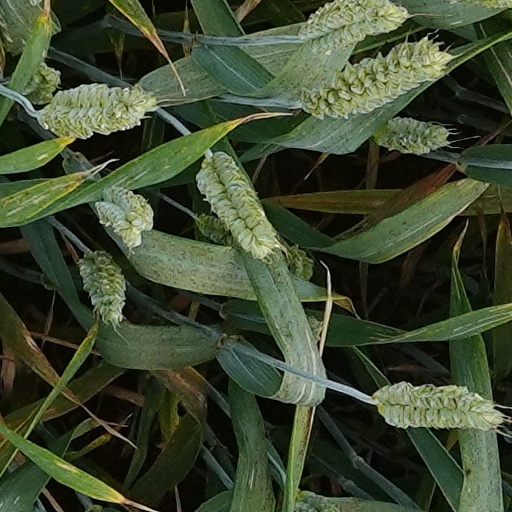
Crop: wheat